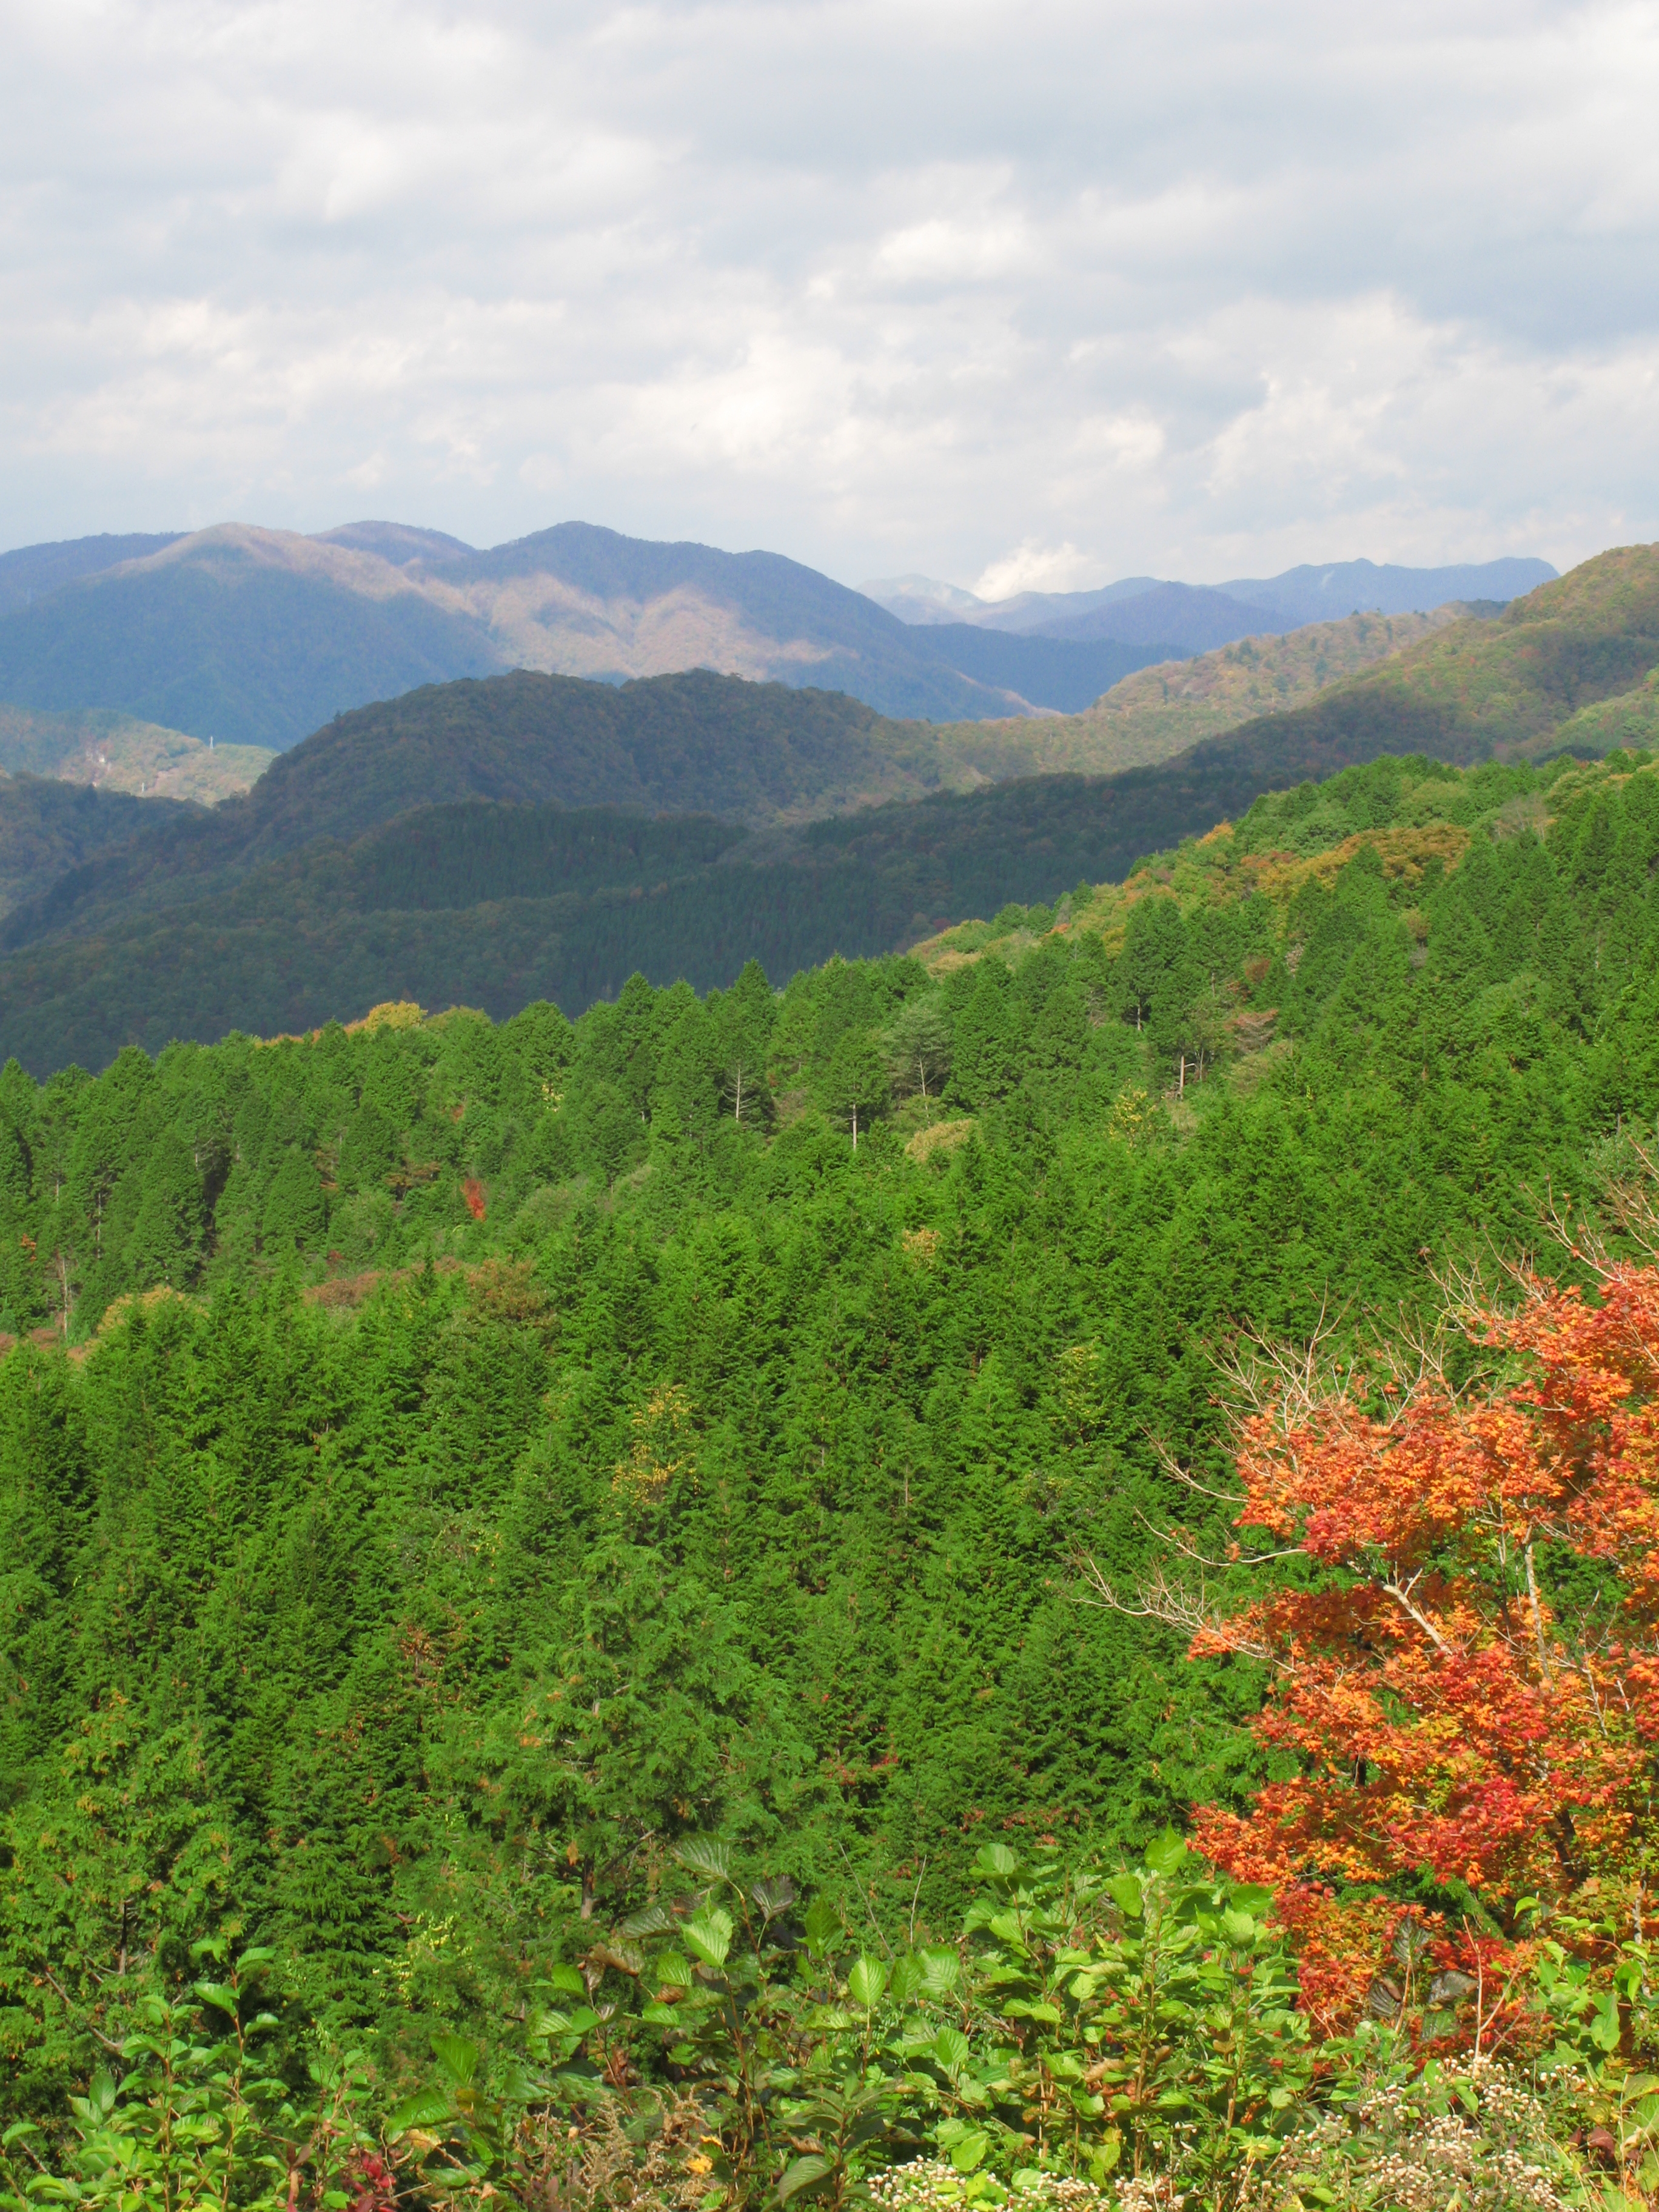
landscape, tree, forest, wilderness, mountain, trail, meadow, leaf, hill, flower, view, valley, mountain range, high, autumn, highland, ridge, wildflower, grassland, vegetation, plateau, hires, fell, habitat, ecosystem, hi, res, g7, rural area, geographical feature, mountainous landforms, temperate broadleaf and mixed forest